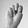
ASL letter: N